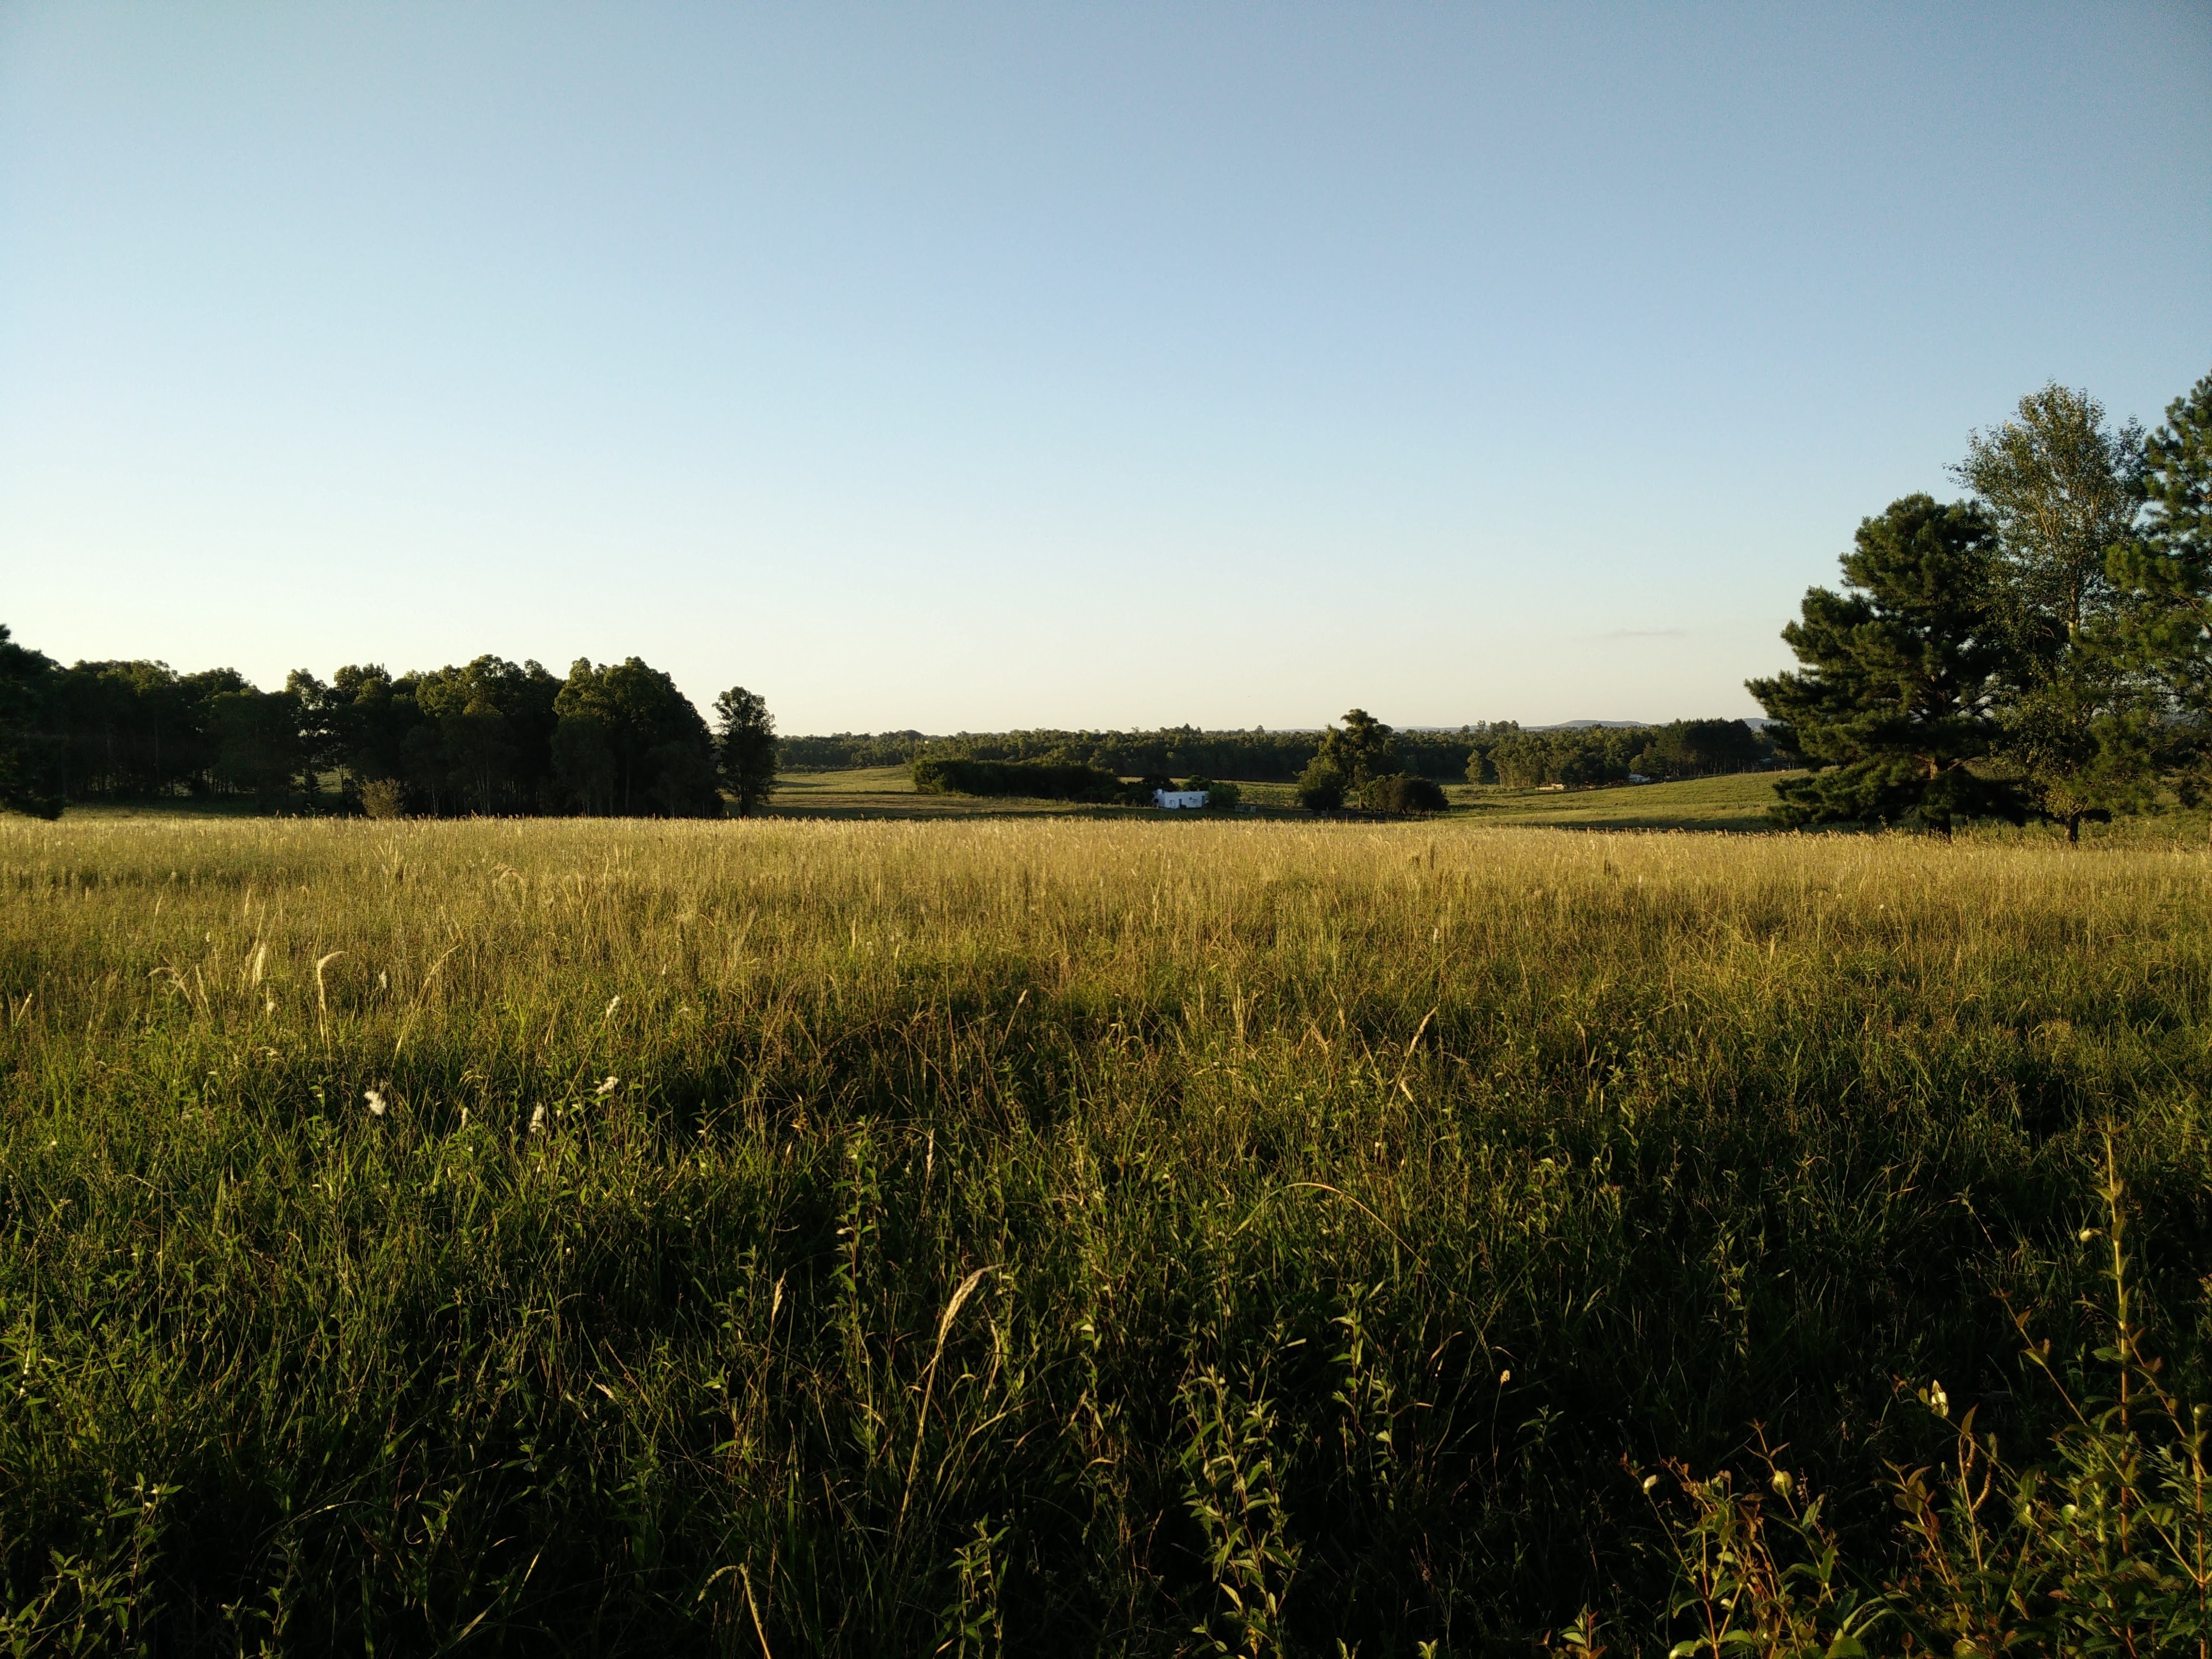
landscape, tree, nature, grass, horizon, marsh, cloud, plant, sky, sunset, field, farm, meadow, prairie, sunlight, morning, hill, green, pasture, autumn, agriculture, plain, grassland, wetland, habitat, ecosystem, rural area, natural environment, geographical feature, atmospheric phenomenon, grass family, woody plant